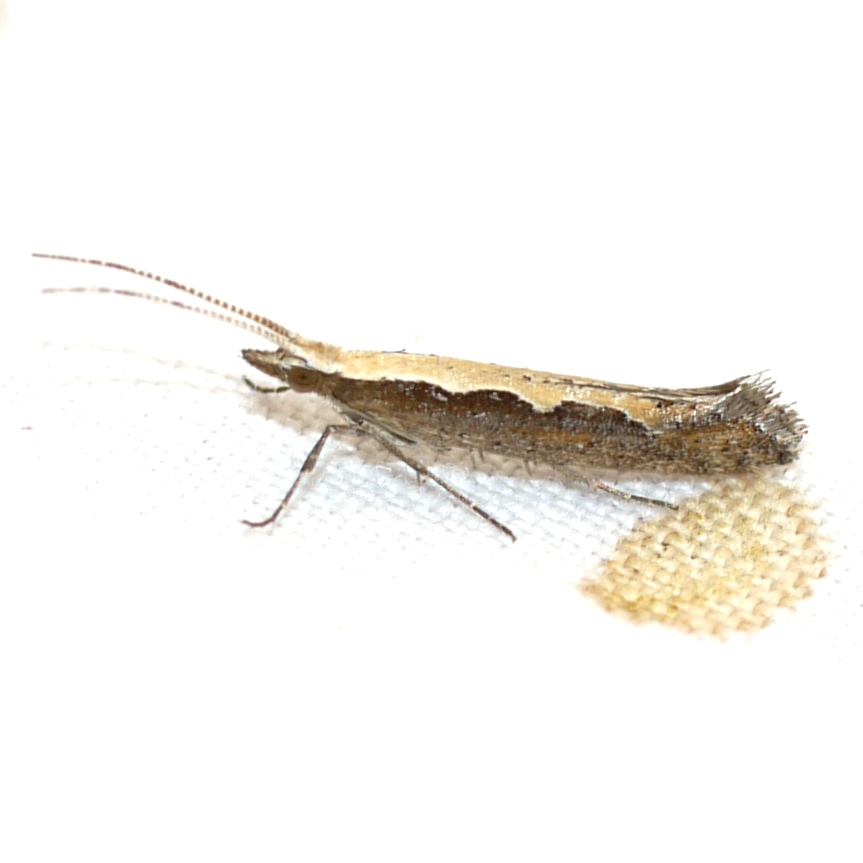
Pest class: diamondback_moth